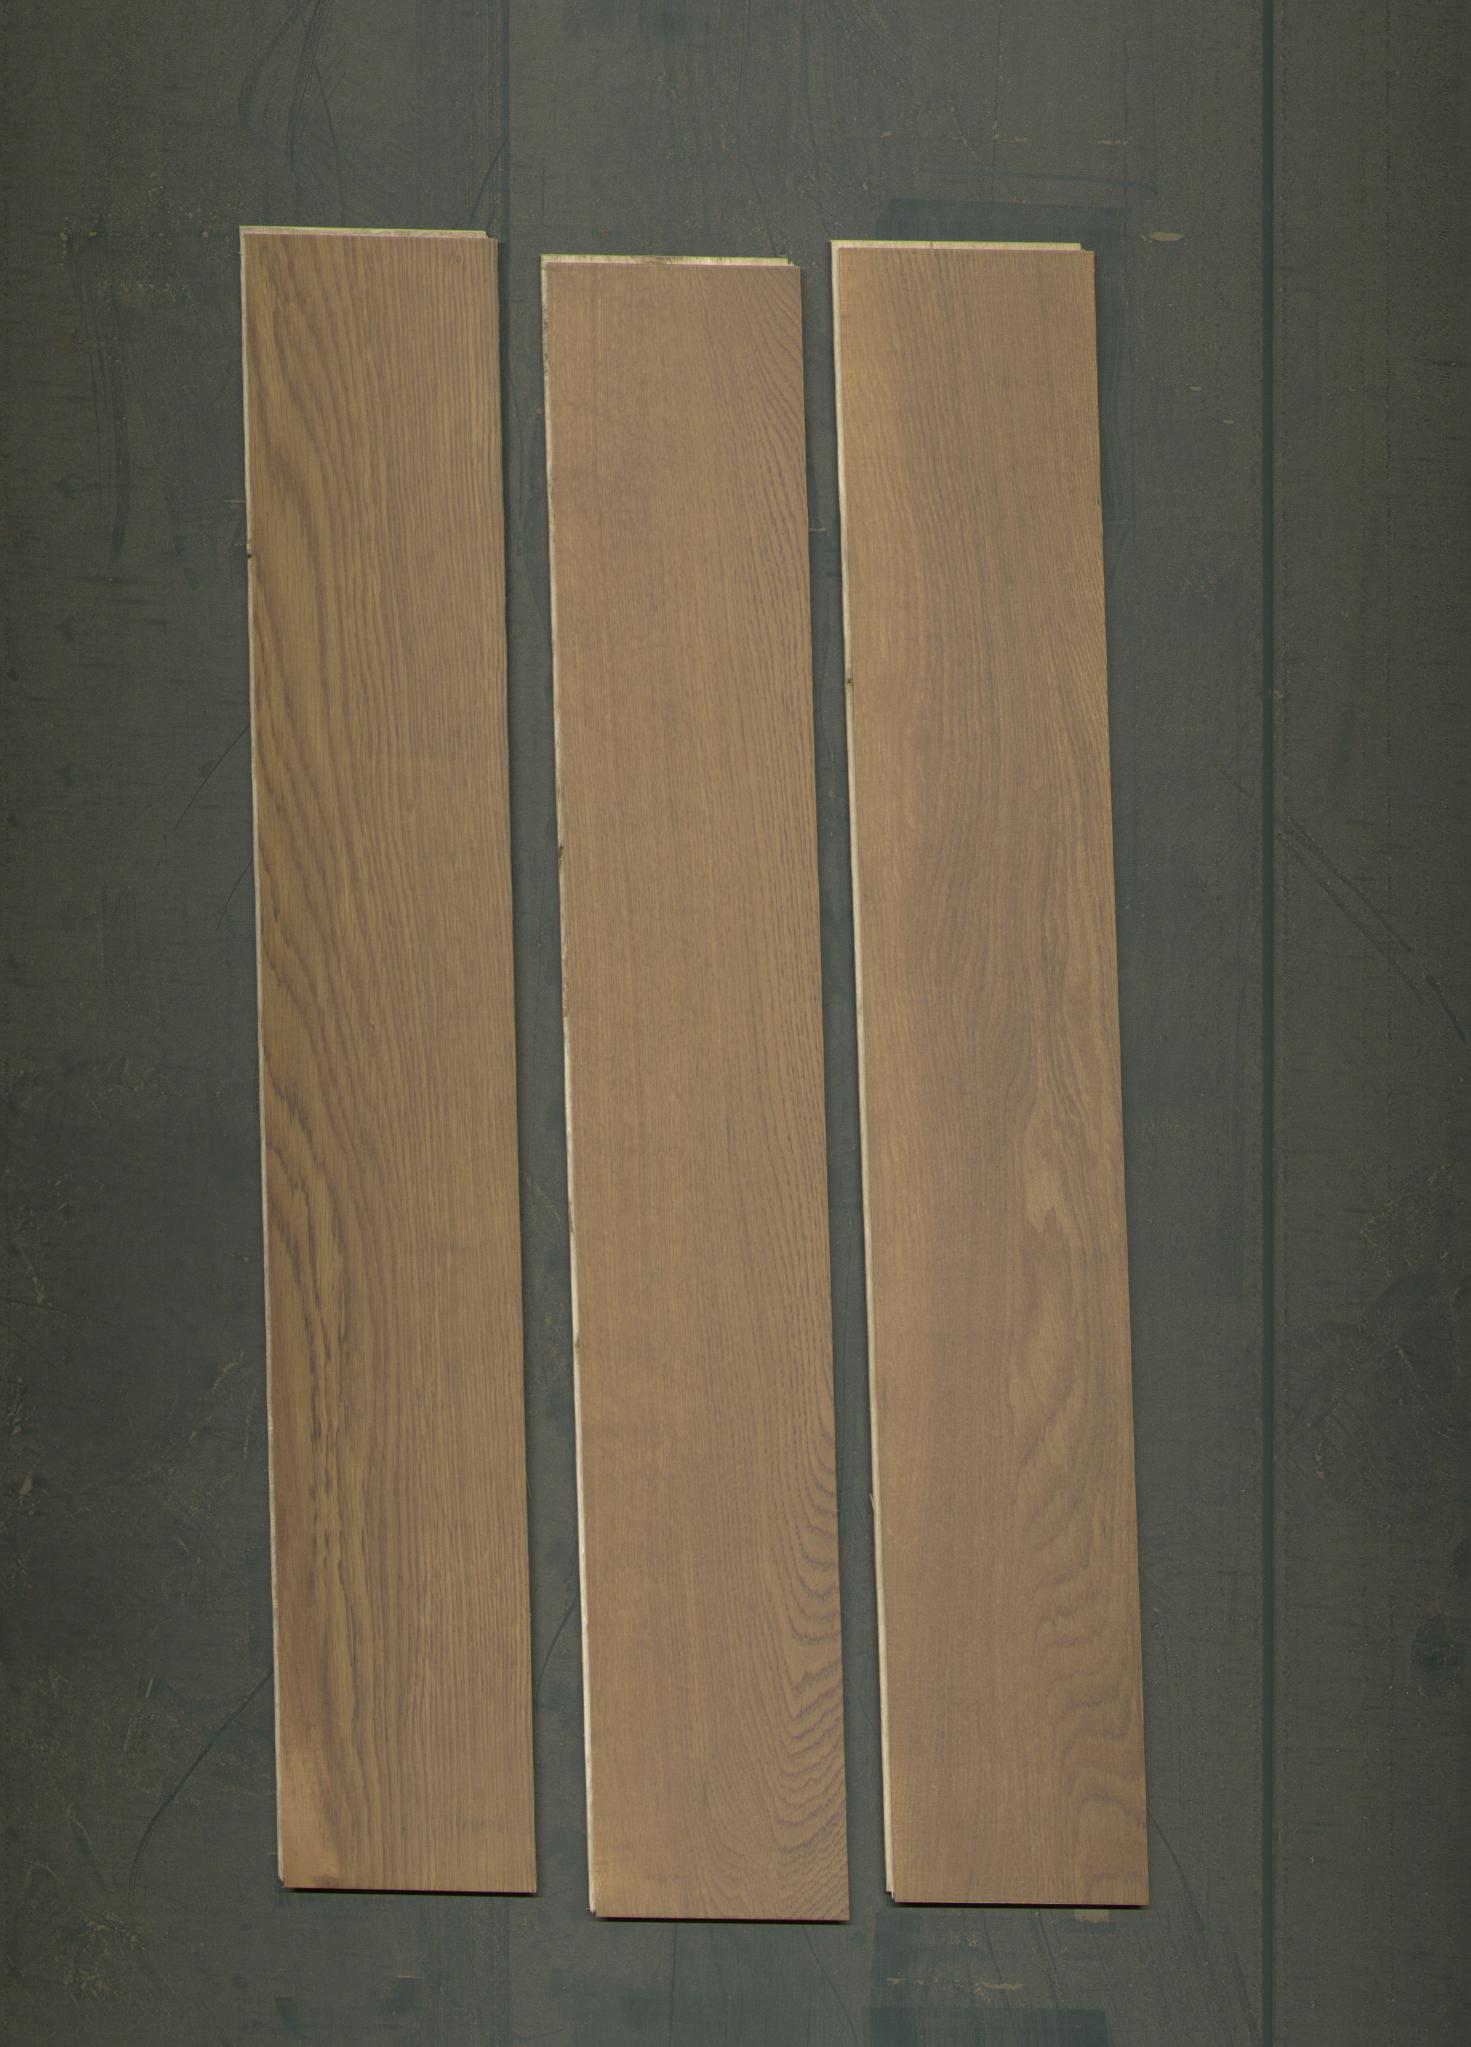
Label: mixers